Scrap Garden

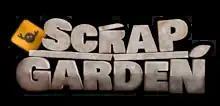

Scrap Garden is a puzzle-platform adventure video game developed by Flazm and released on May 7, 2016. It was published in 2016 for Steam, PlayStation 4, and Xbox One.